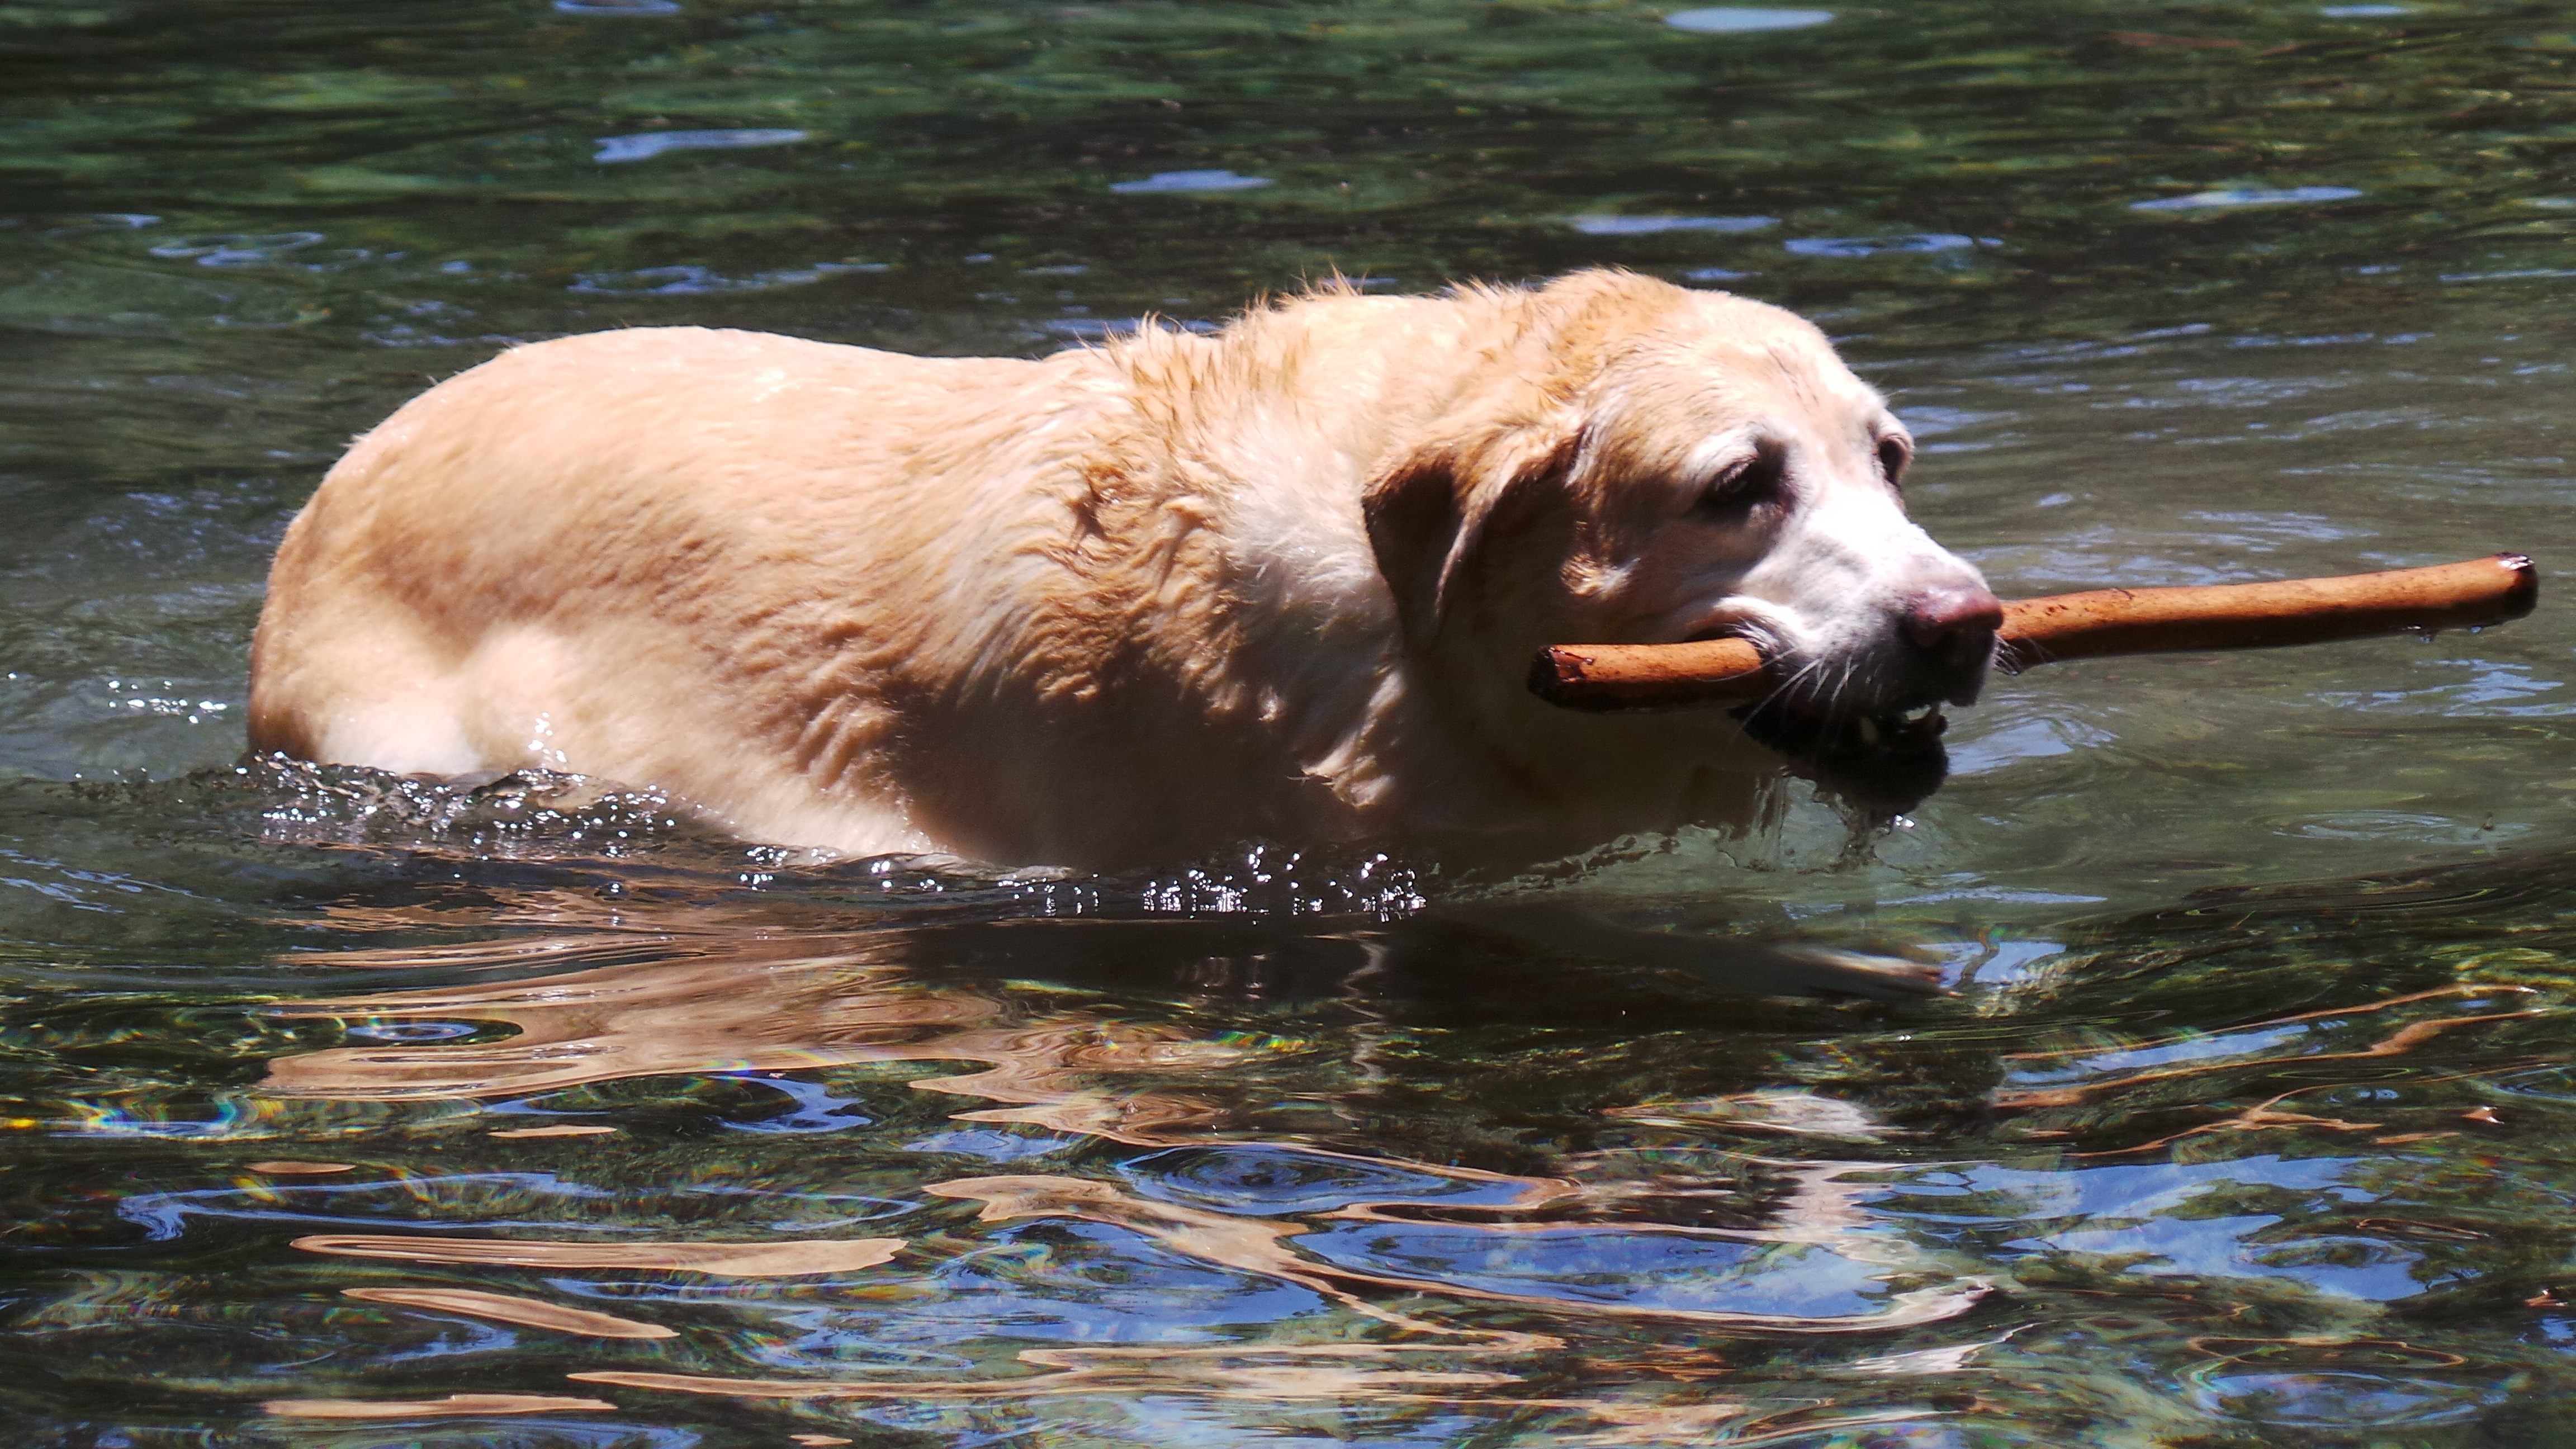
water, wet, puppy, dog, animal, canine, summer, vacation, swim, pet, golden, mammal, exercise, swimming, playful, activity, outdoors, golden retriever, vertebrate, labrador retriever, active, retriever, dog like mammal